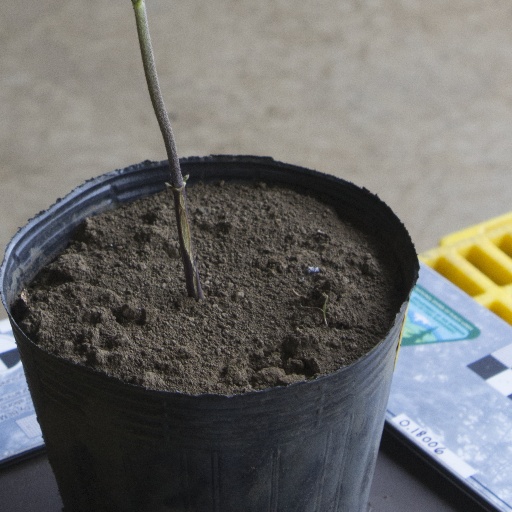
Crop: soybean